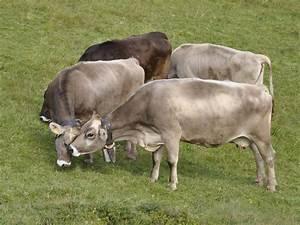
cow